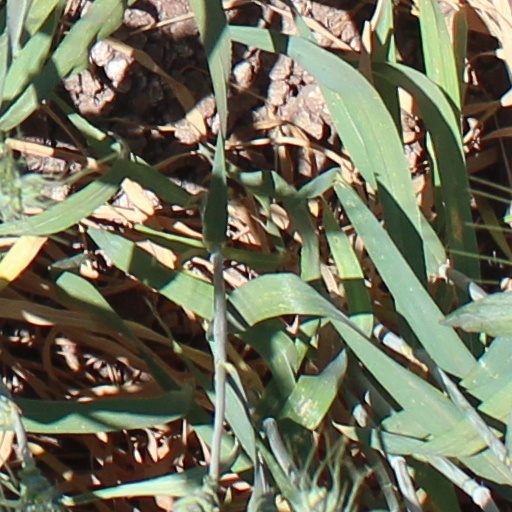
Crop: wheat